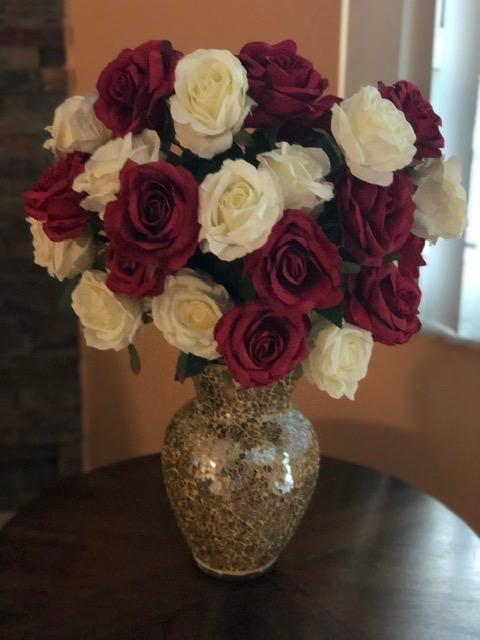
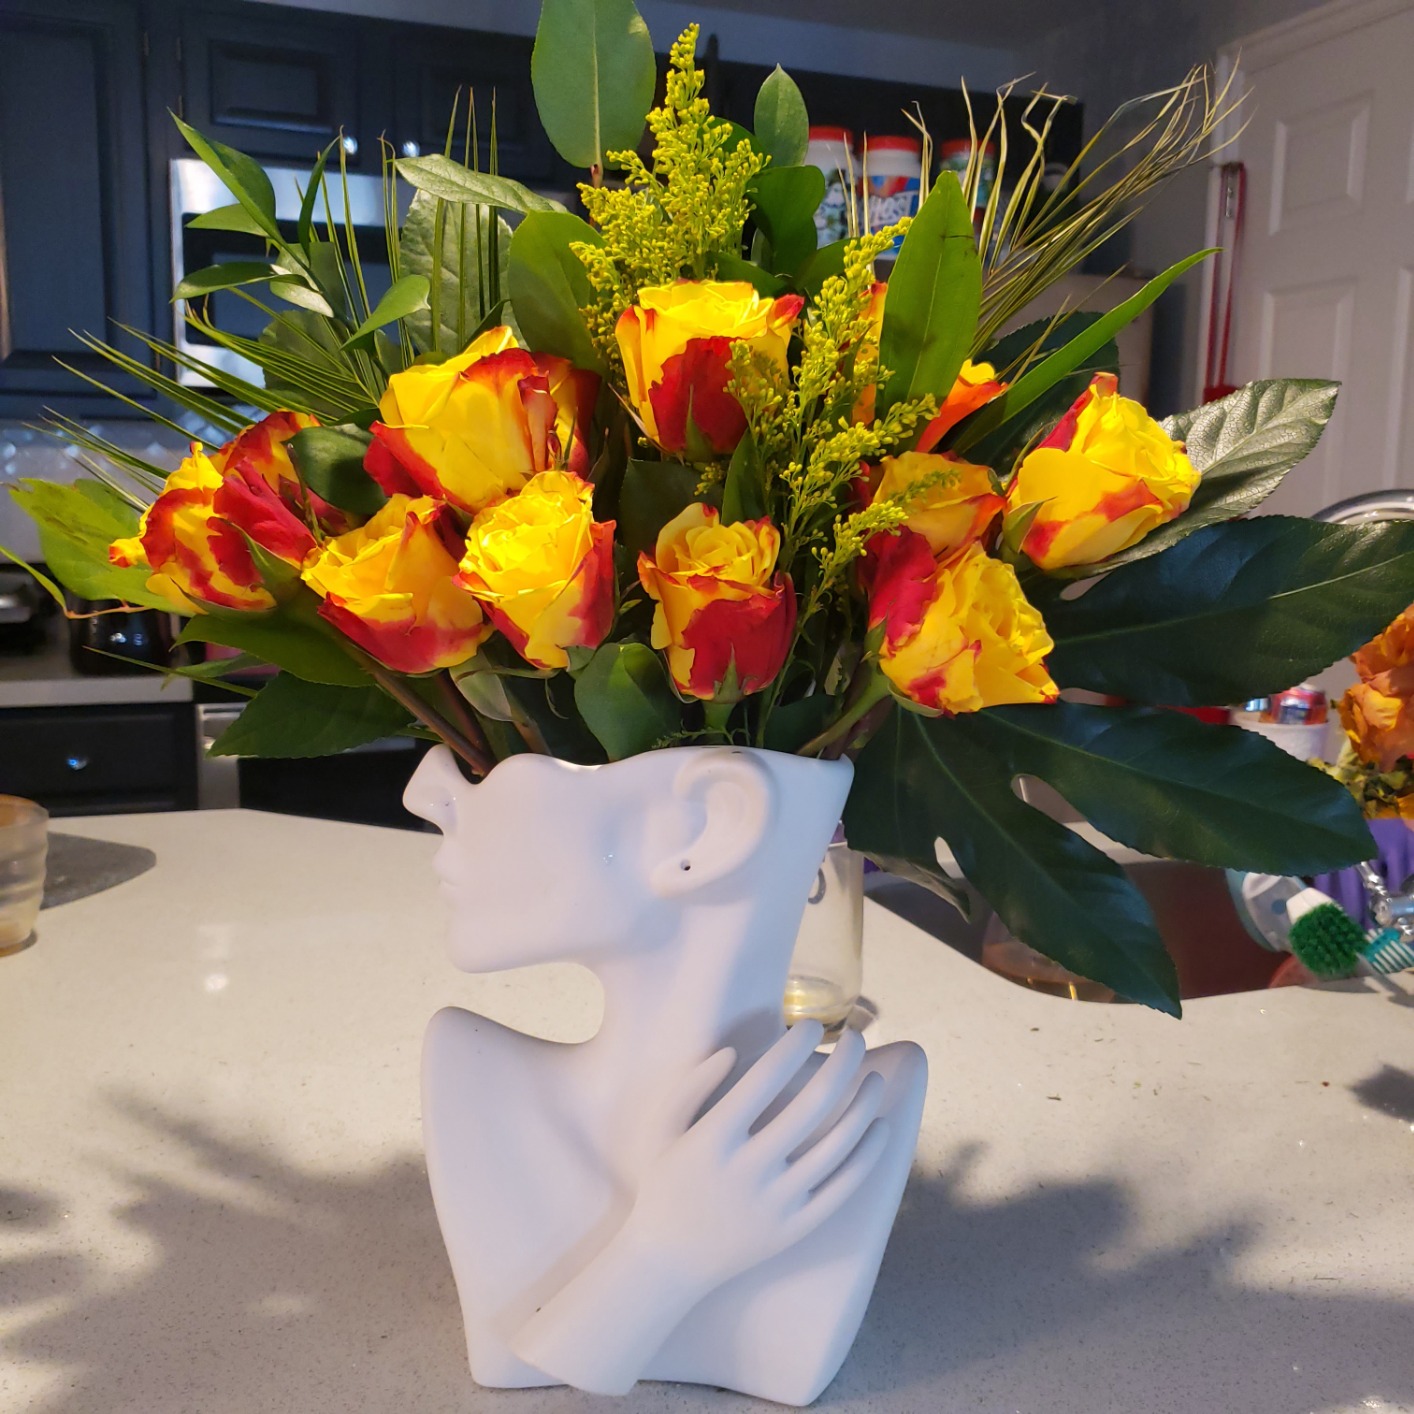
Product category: vase
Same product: no